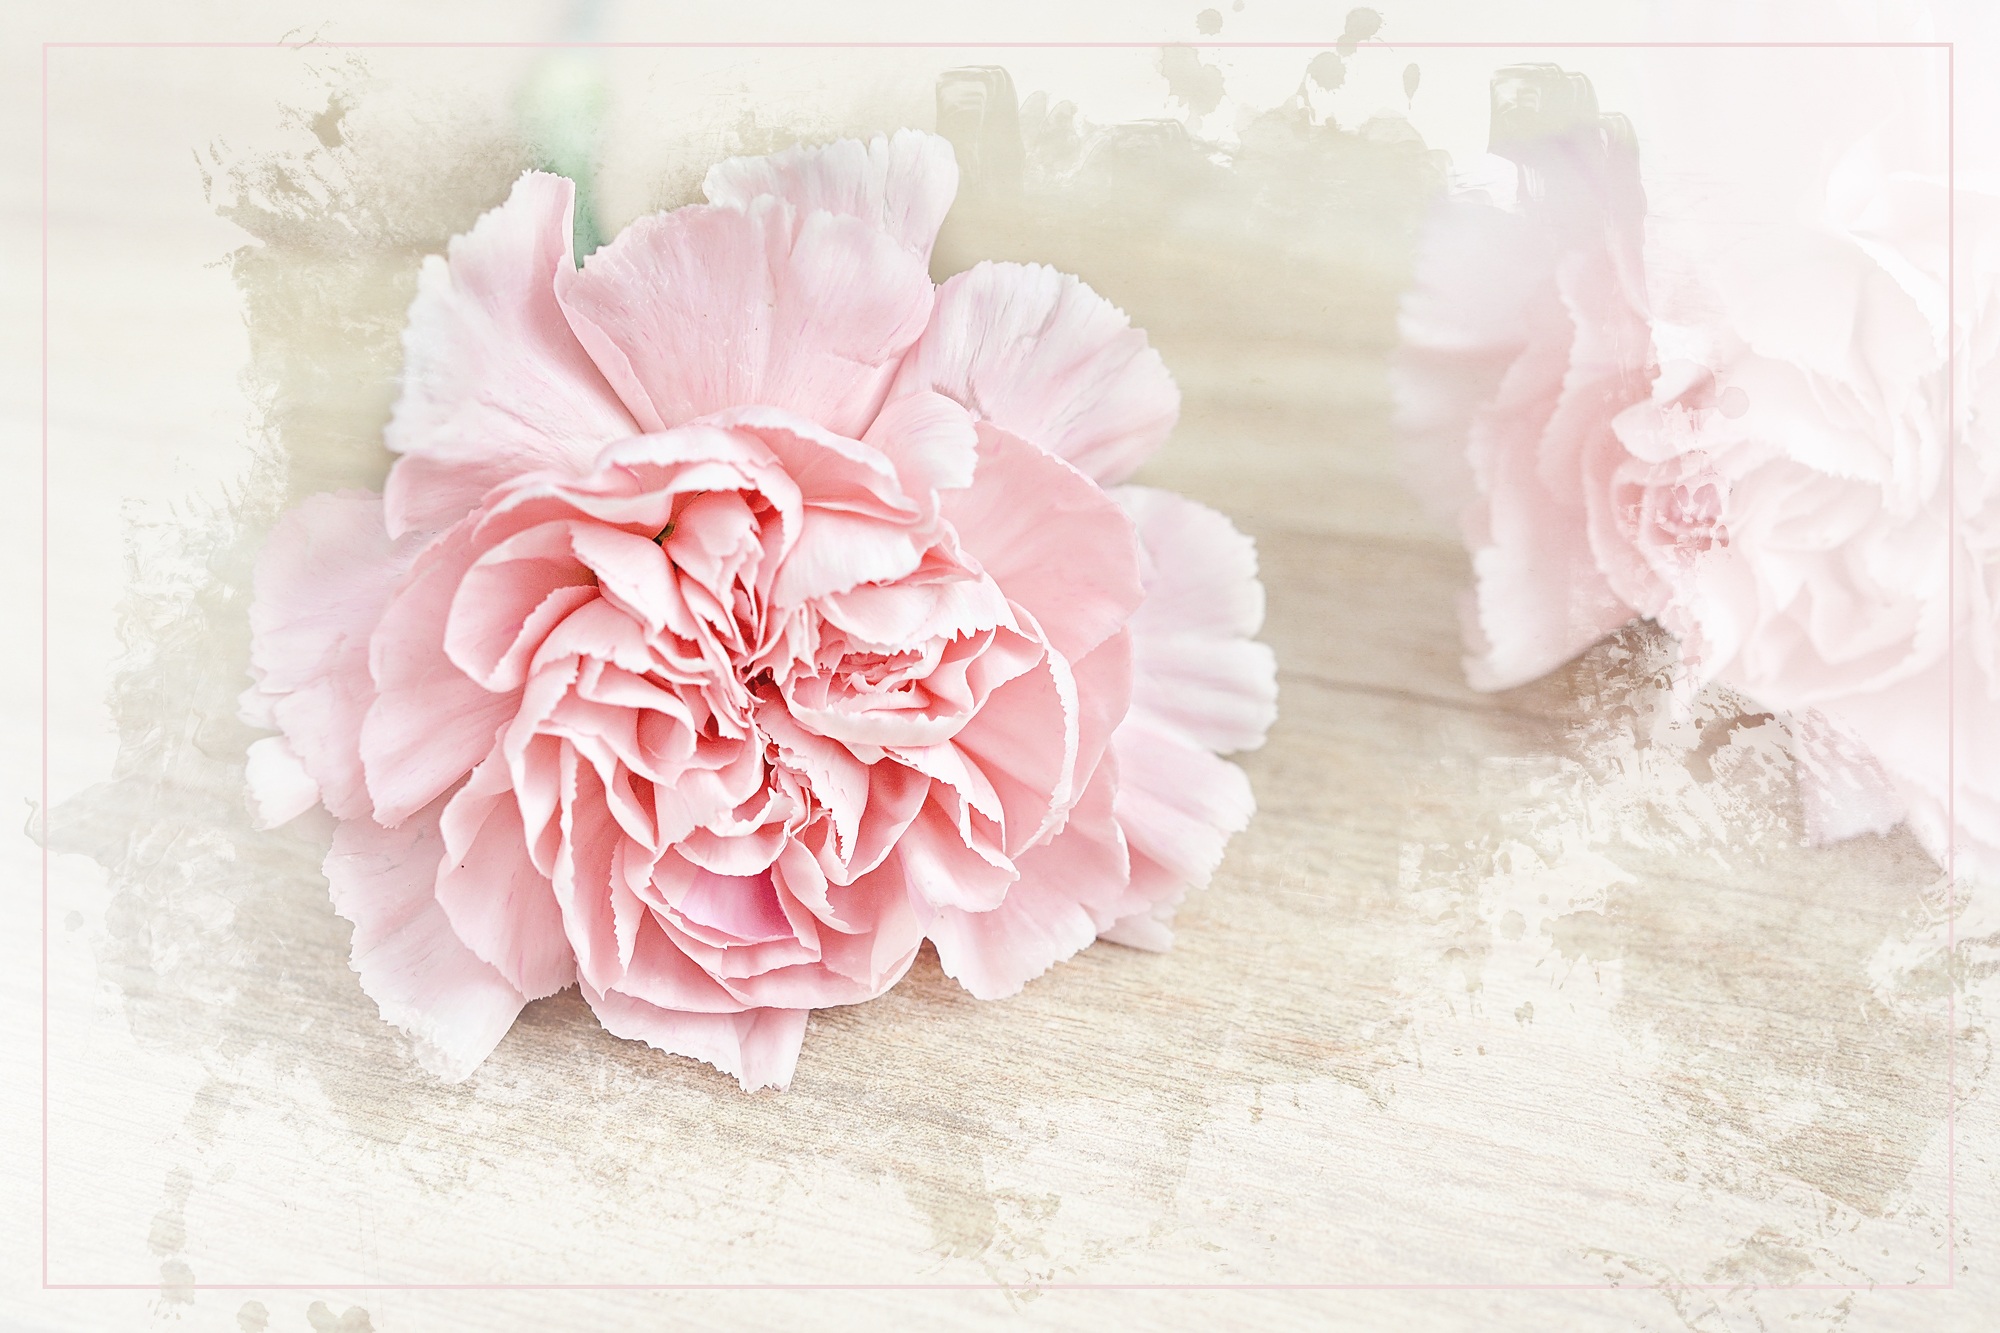
blossom, plant, flower, petal, bloom, clothing, pink, close, petals, carnation, tender, peony, flowering plant, schnittblume, flower bouquet, cut flowers, carnation pink, land plant